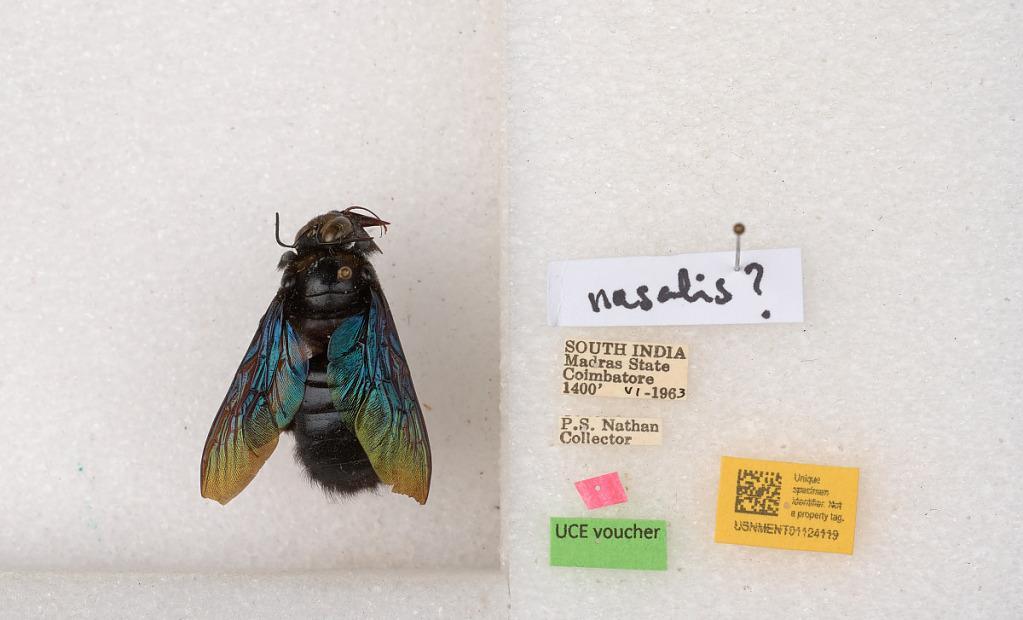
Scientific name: Xylocopa (Biluna) nasalis nasalis Westwood
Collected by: P. Nathan
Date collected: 1963-6-1
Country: India
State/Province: Tamil Nadu
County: Coimbatore
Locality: Coimbatore